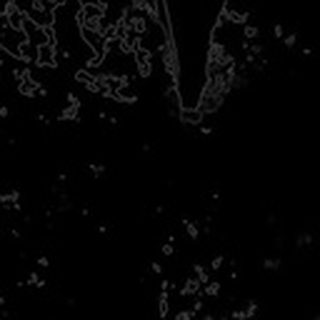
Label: cotton_powdery_mildew